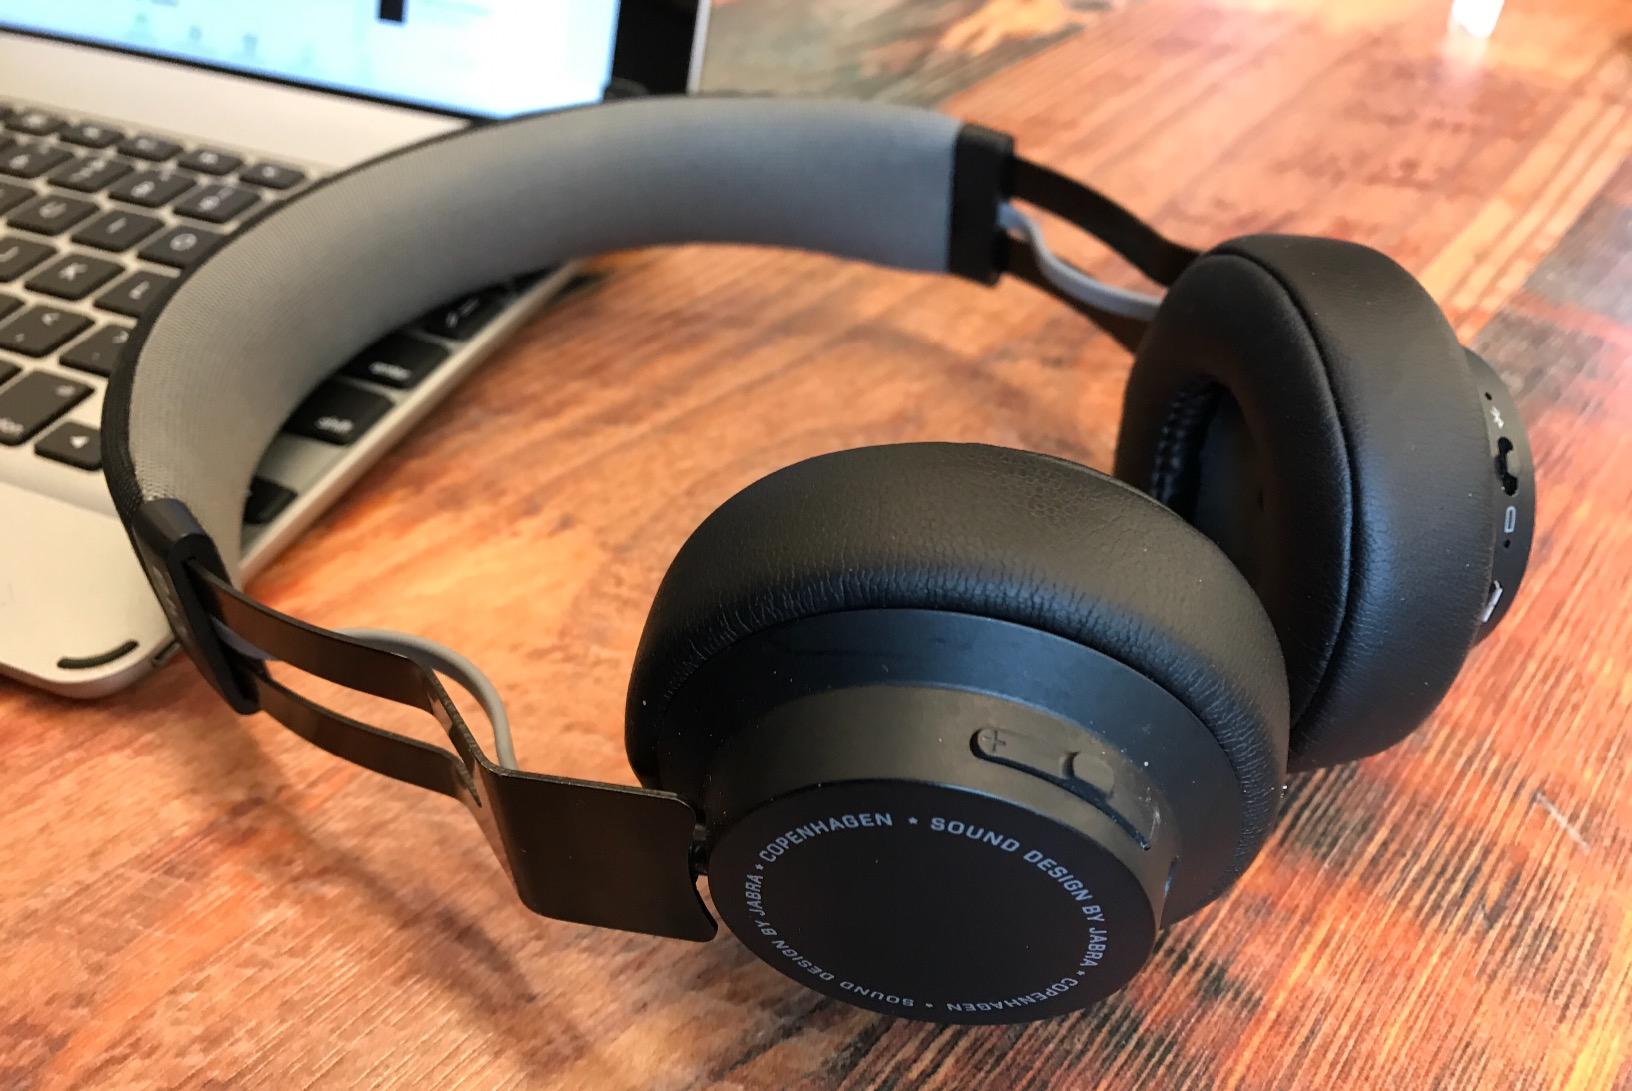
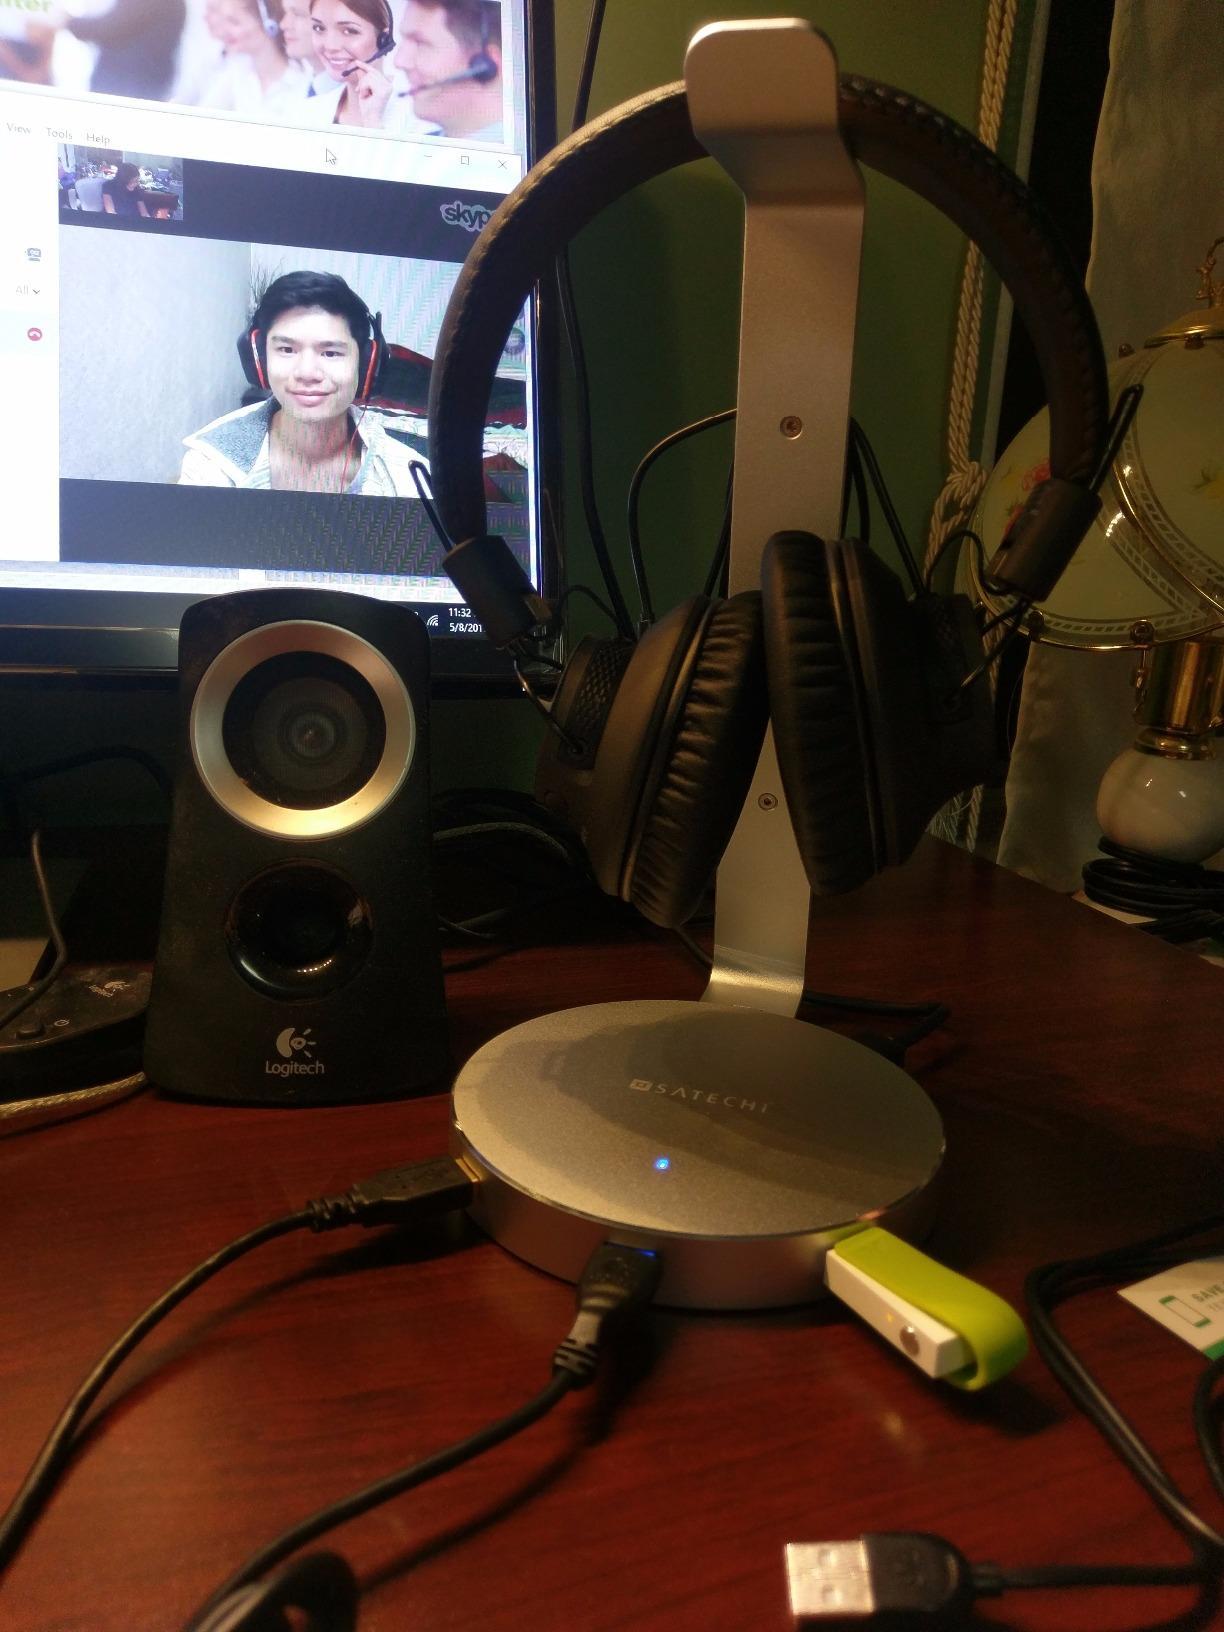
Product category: headphones
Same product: no